Hagop Pakradounian

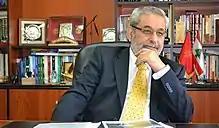
Hagop Pakradounian

Hagop Pakradounian, originally Hagop Pakradouni is a Lebanese politician of Armenian descent, and former leader of the Armenian Revolutionary Federation in Lebanon.